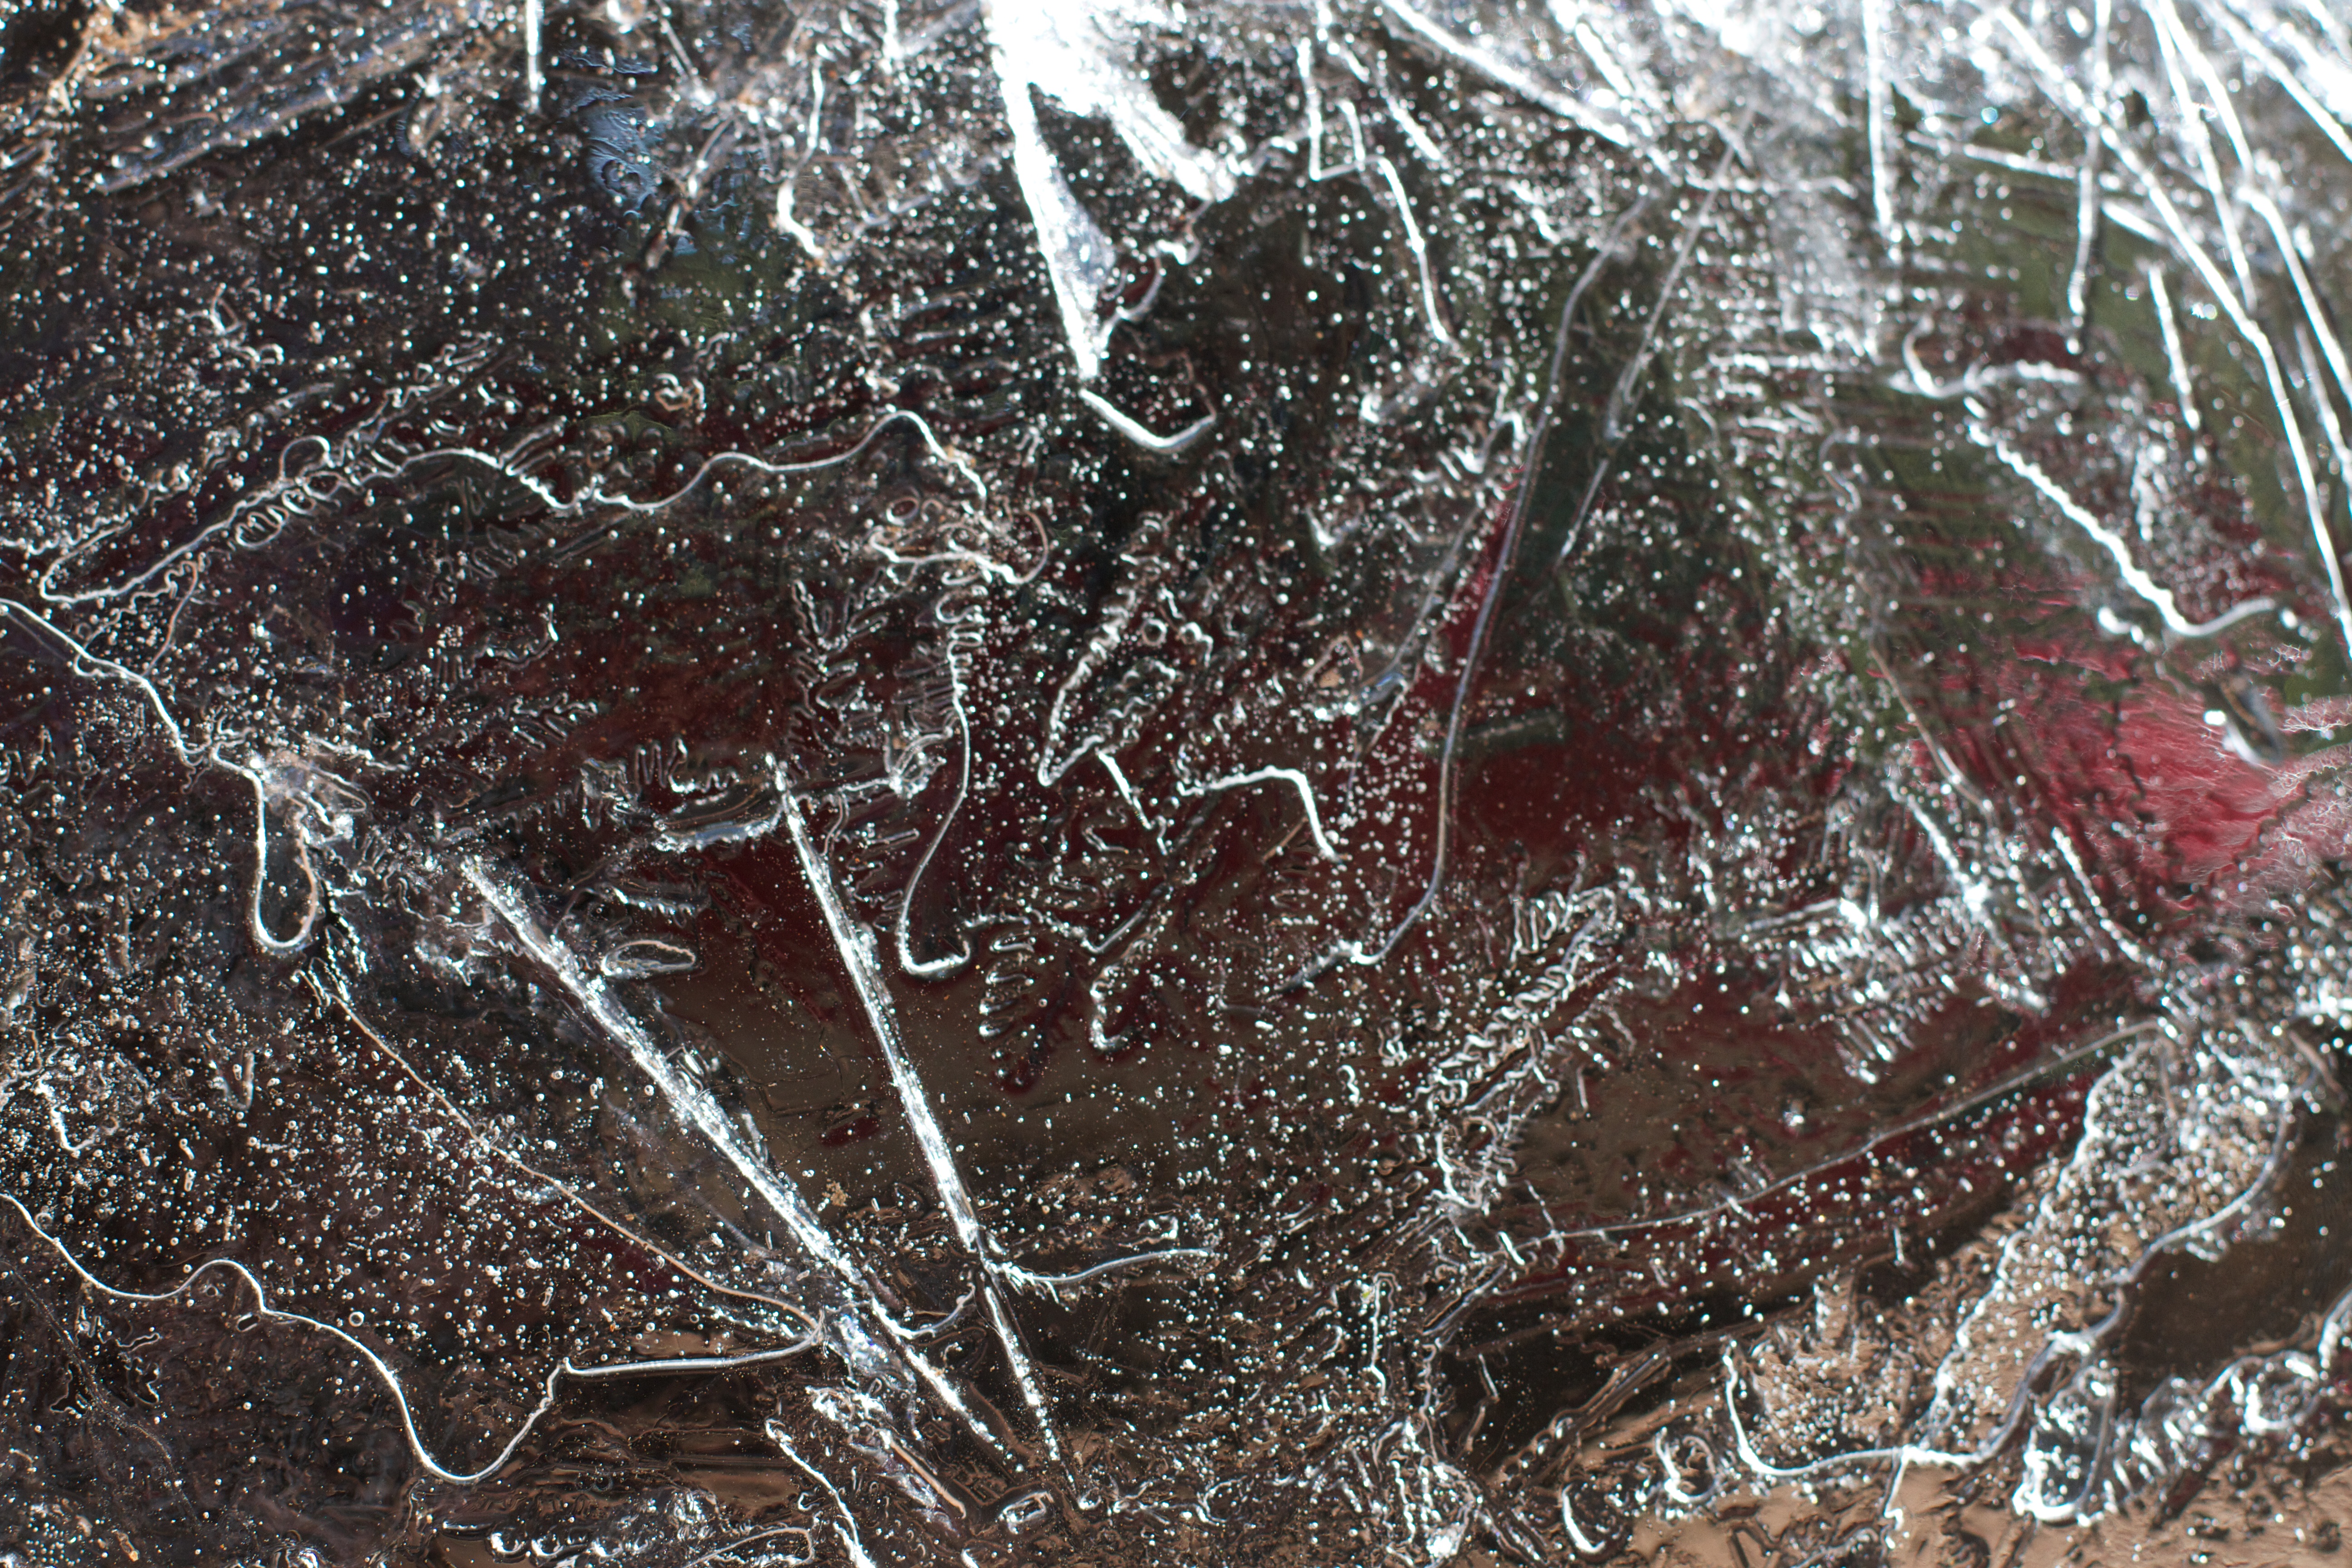
snow, frost, ice, soil, material, geological phenomenon